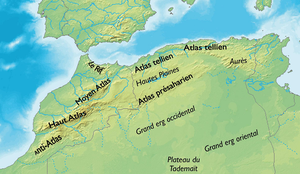
Carte orographique de l'Afrique du Nord occidentale (Maghreb) indiquant la position des monts Atlas (Anti-Atlas, Haut Atlas, Moyen Atlas, l'Atlas présaharien et l'Atlas tellien) ainsi que l'Aurès, les Grands ergs occidental et oriental, les Hautes Plaines et le Plateau du Tademaït.
L'Atlas est un massif montagneux de l'Afrique du Nord, culminant à 4 167 mètres d'altitude au djebel Toubkal, au Maroc. Il s'étend sur trois pays : le Maroc, l'Algérie et la Tunisie.
L'Atlas tellien est une chaîne de montagnes d'Afrique du Nord. Il s'étend de l'est de la vallée de la Moulouya, dans le Nord-Est du Maroc, à la Tunisie occidentale, en passant par la partie septentrionale de l'Algérie qu'il traverse d'ouest en est. L'Atlas tellien fut parfois nommé Petit Atlas.
Le Haut Atlas est une chaîne montagneuse marocaine orientée sud-ouest/nord-est. Cette chaîne appartient au massif de l'Atlas et plus précisément, à l'un des trois éléments de l'Atlas marocain, les deux autres étant le Moyen Atlas et l'Anti-Atlas.
L'Atlas saharien, ou présaharien, est la partie méridionale du massif de l'Atlas. Il est principalement situé en Algérie mais s’étend aussi sur une partie du Maroc et de la Tunisie. Le plus haut pic de la chaîne est le djebel Chélia, dans les Aurès, à 2 328 m d'altitude.
L'Aurès est une région en partie montagneuse située dans le Nord-Est de l'Algérie, caractérisée à la fois par sa riche histoire, son relief en partie montagneux et par son peuplement traditionnel, le groupe berbère des Chaouis.